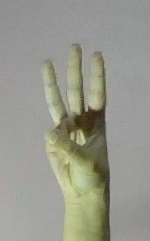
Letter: thaa